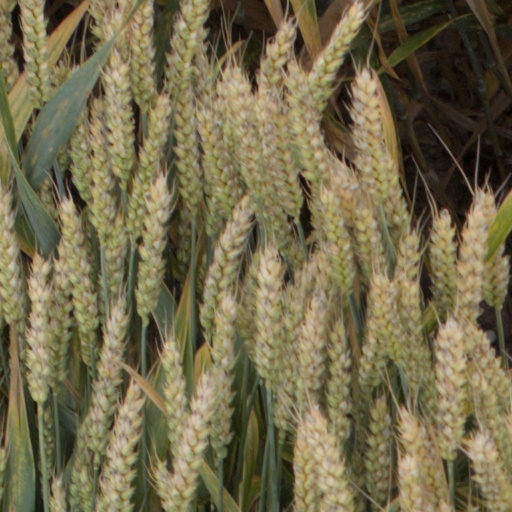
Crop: wheat